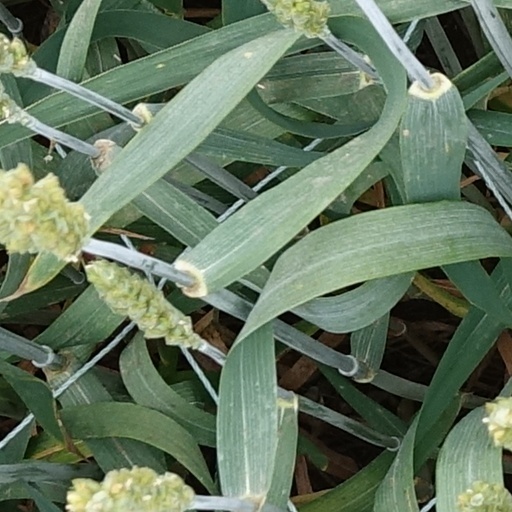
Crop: wheat